Oil Springs, Ontario

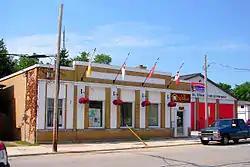
Municipal office

In the 2021 Census of Population conducted by Statistics Canada, Oil Springs had a population of living in of its total private dwellings, a change of from its 2016 population of . With a land area of , it had a population density of in 2021.